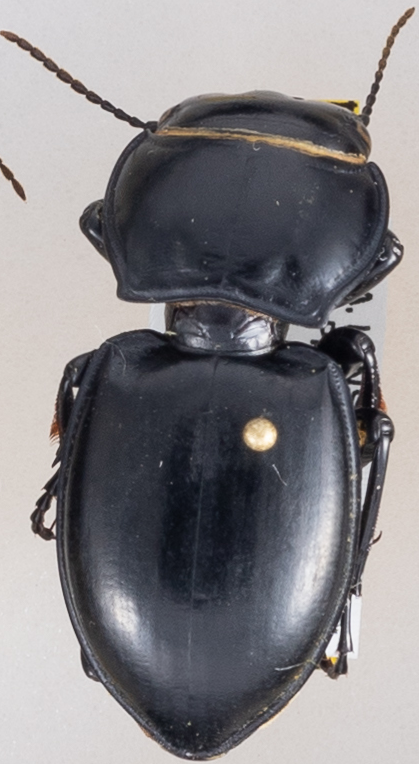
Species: Pasimachus californicus
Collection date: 2015-07-20
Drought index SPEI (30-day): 1.16
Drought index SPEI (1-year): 0.558
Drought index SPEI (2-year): -0.114